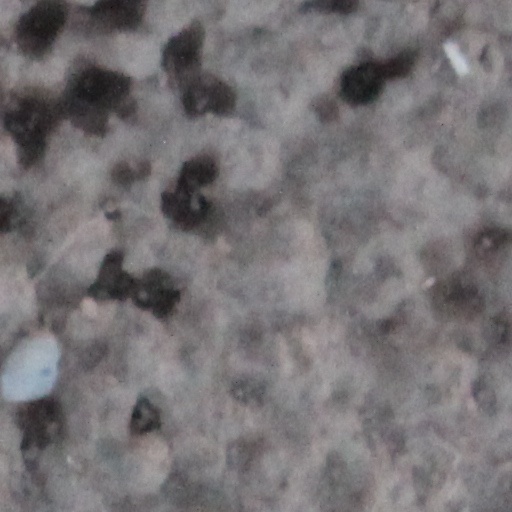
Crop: wheat